Izatha prasophyta

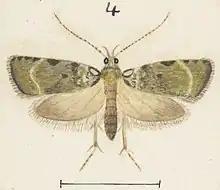
Illustration of "I. prasophyta" by George Hudson.

The wingspan is 16–22.5 mm for males and 19.5–26 mm for females. This species can be distinguished from "Izatha peroneanella" as it has olive-green coloured forewings that lack the longitudinal black markings of that species.